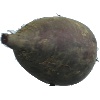
Label: beetroot